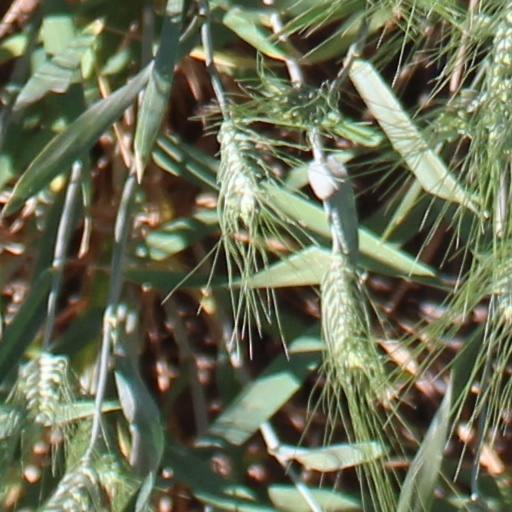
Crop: wheat